Guy Carbonneau

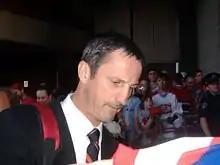
Carbonneau in 2007

In 2005, the Quebec Major Junior Hockey League created the Guy Carbonneau Trophy (Trophée Guy Carbonneau), awarded annually to the player in the QMJHL judged to be the best defensive forward.